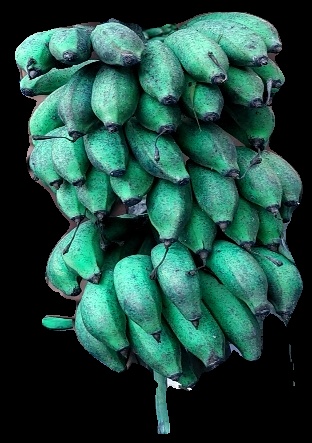
Variety: rasbale
Grade: grade3